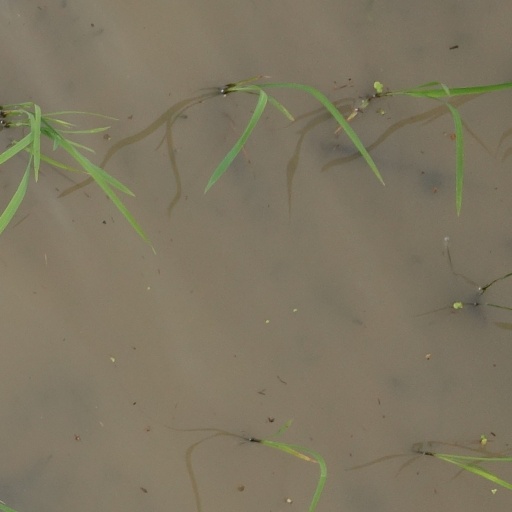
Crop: rice